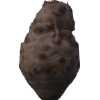
Label: celery